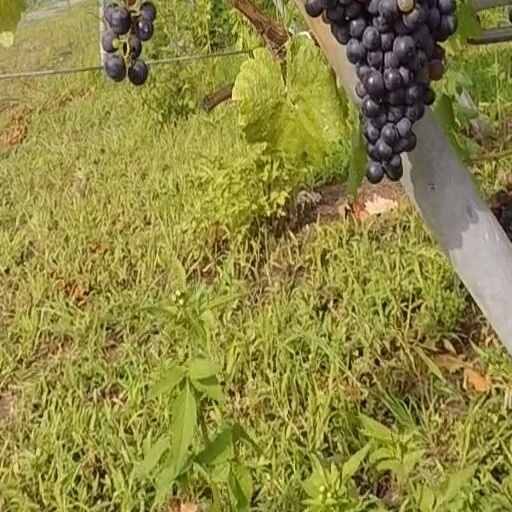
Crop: grape